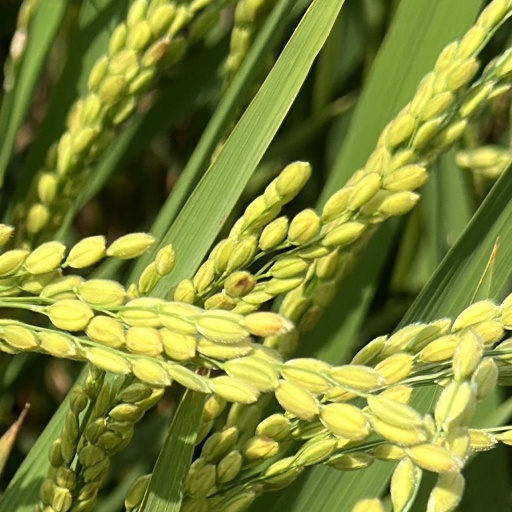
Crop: rice